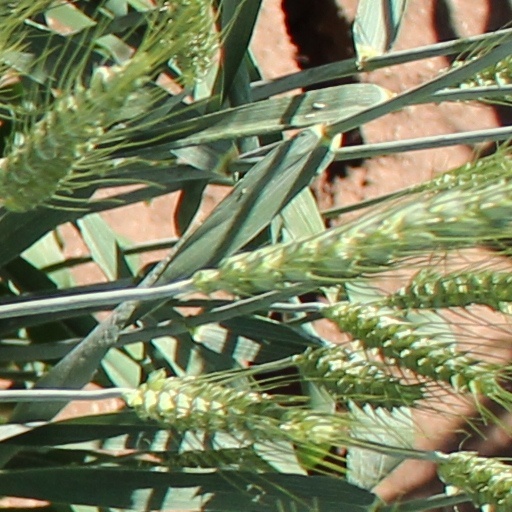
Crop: wheat